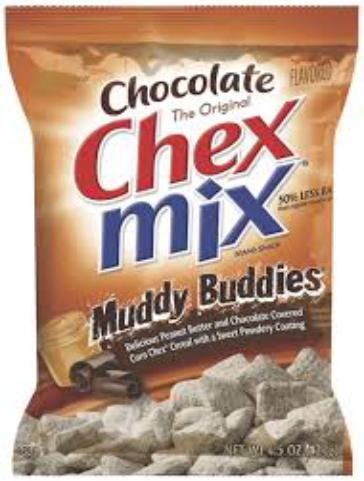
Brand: Chex
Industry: Food